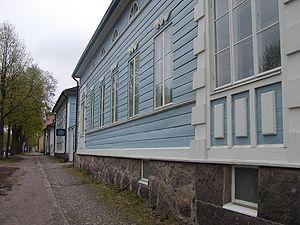
Porvoo est une ville sur la côte sud de la Finlande.